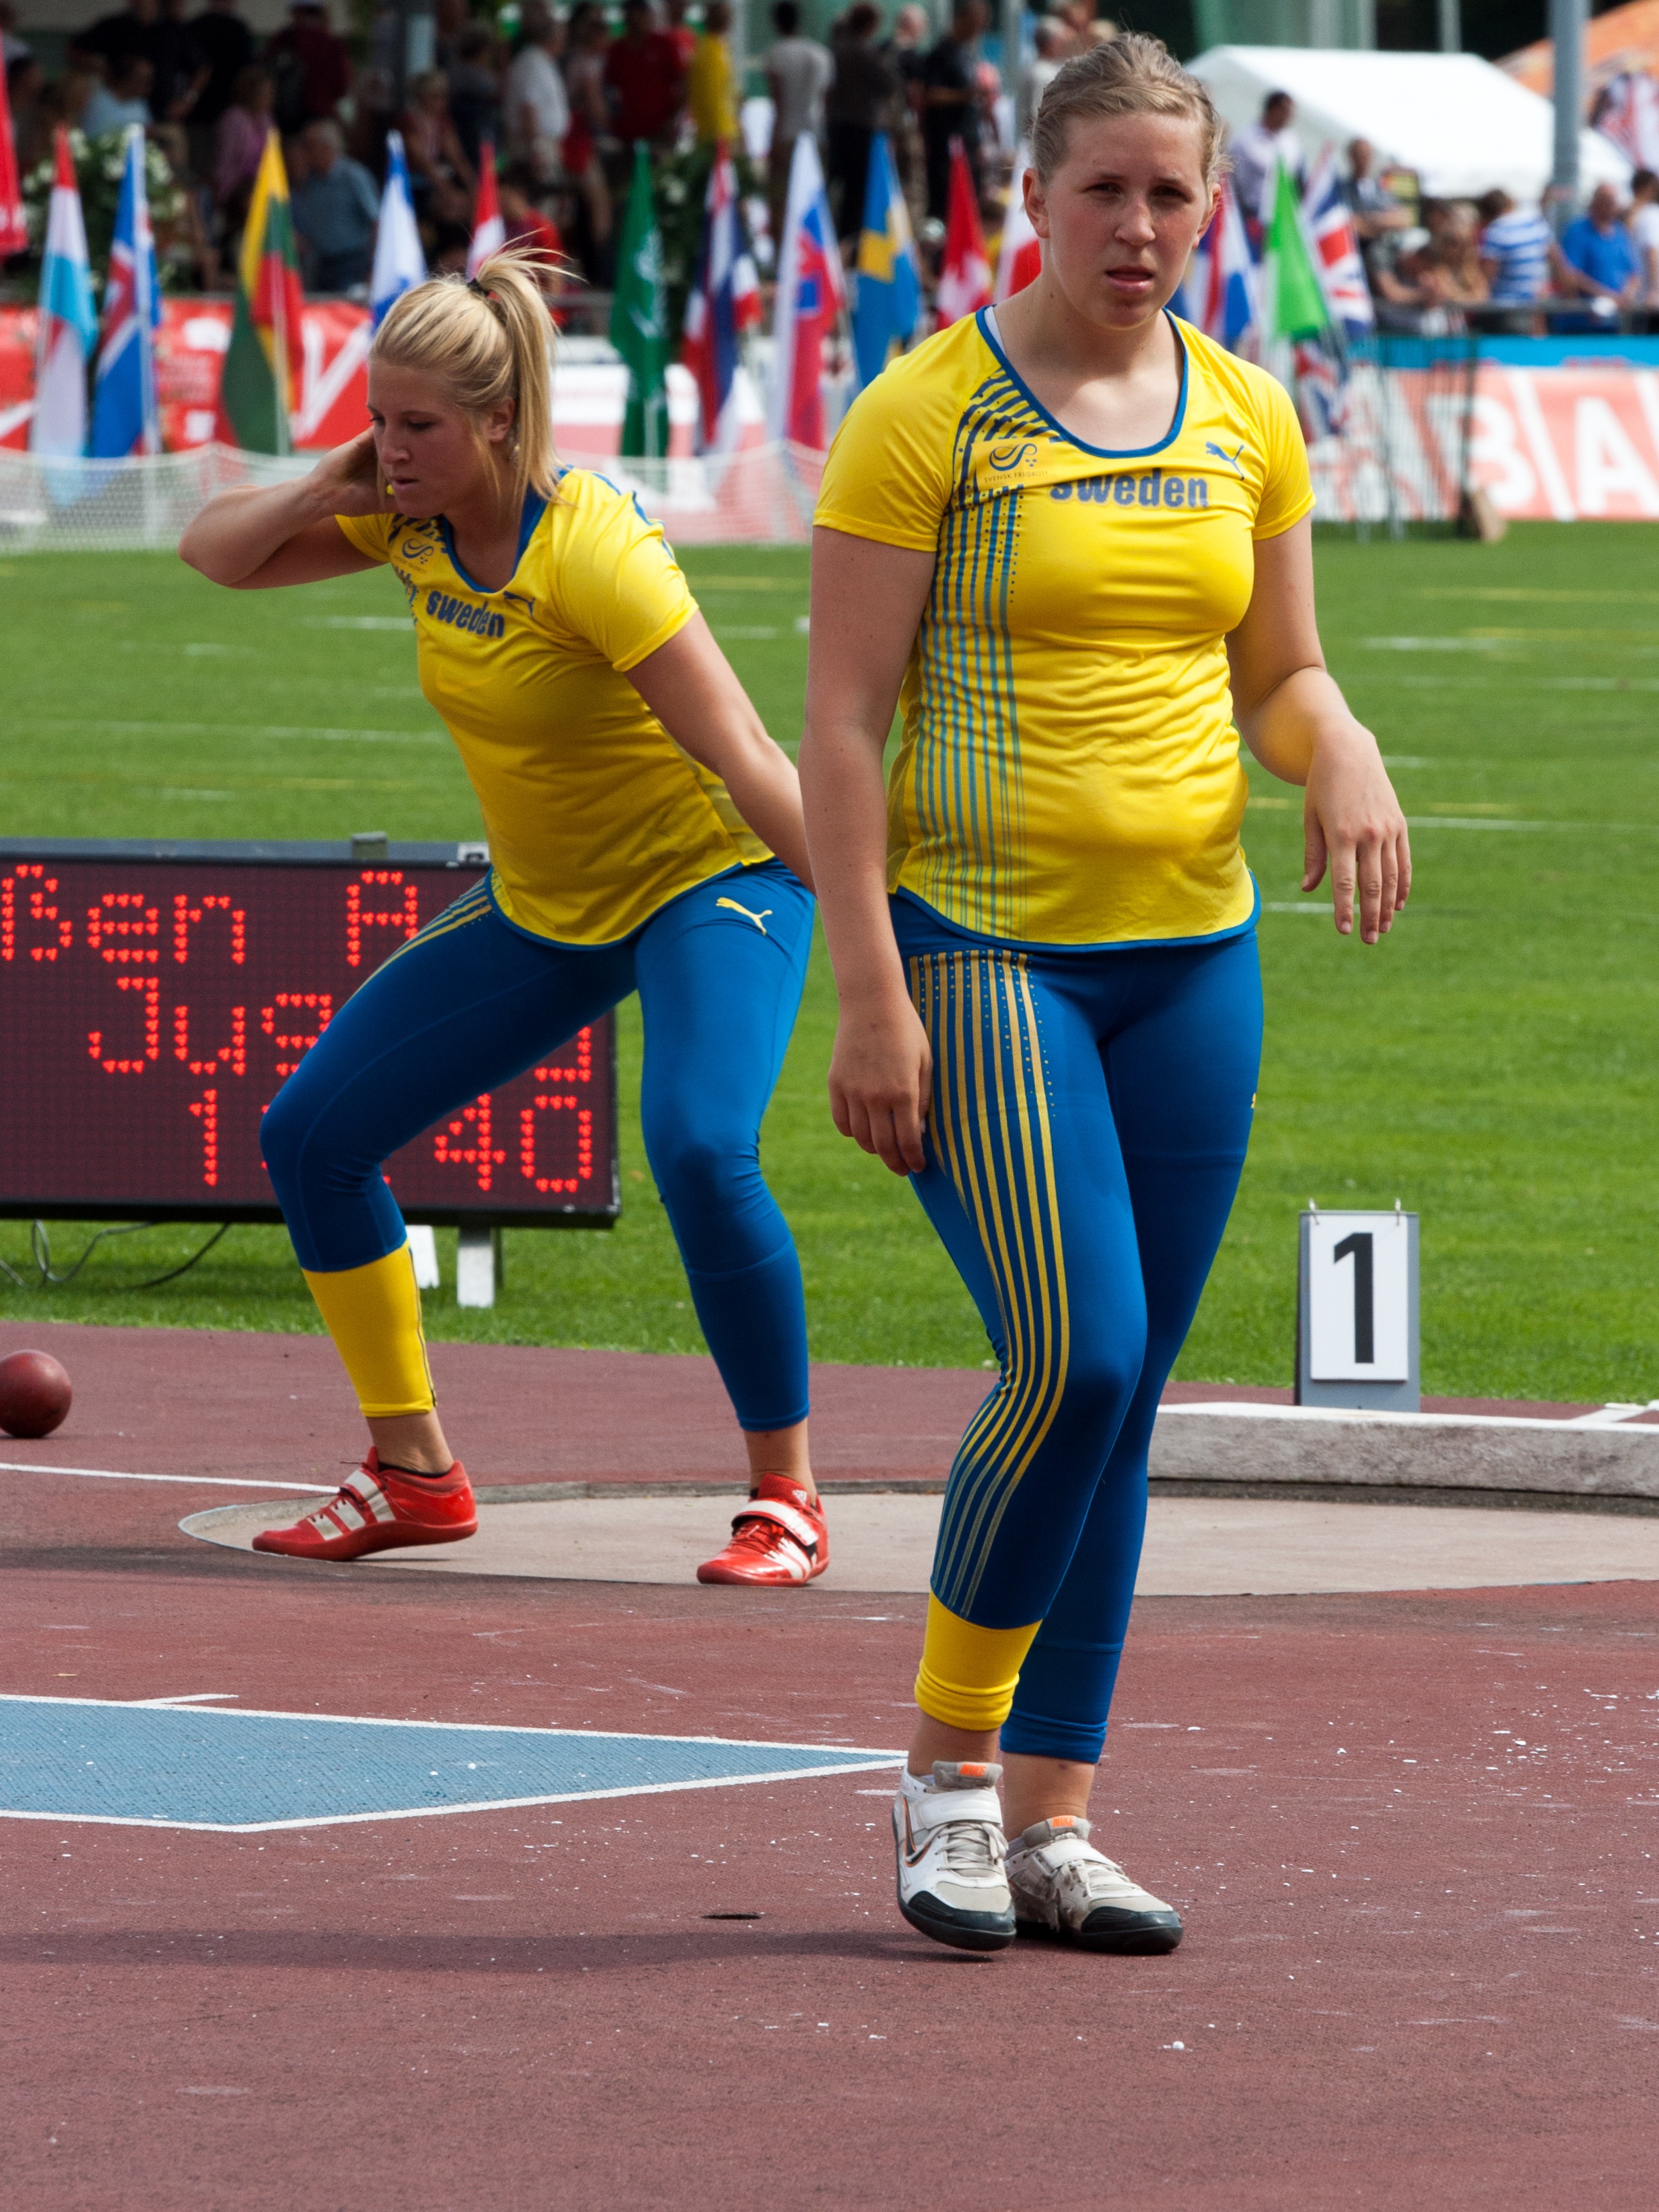
person, structure, sport, running, sports, championship, endurance, athletics, sprint, physical exercise, sport venue, human action, endurance sports, track and field athletics, shot put